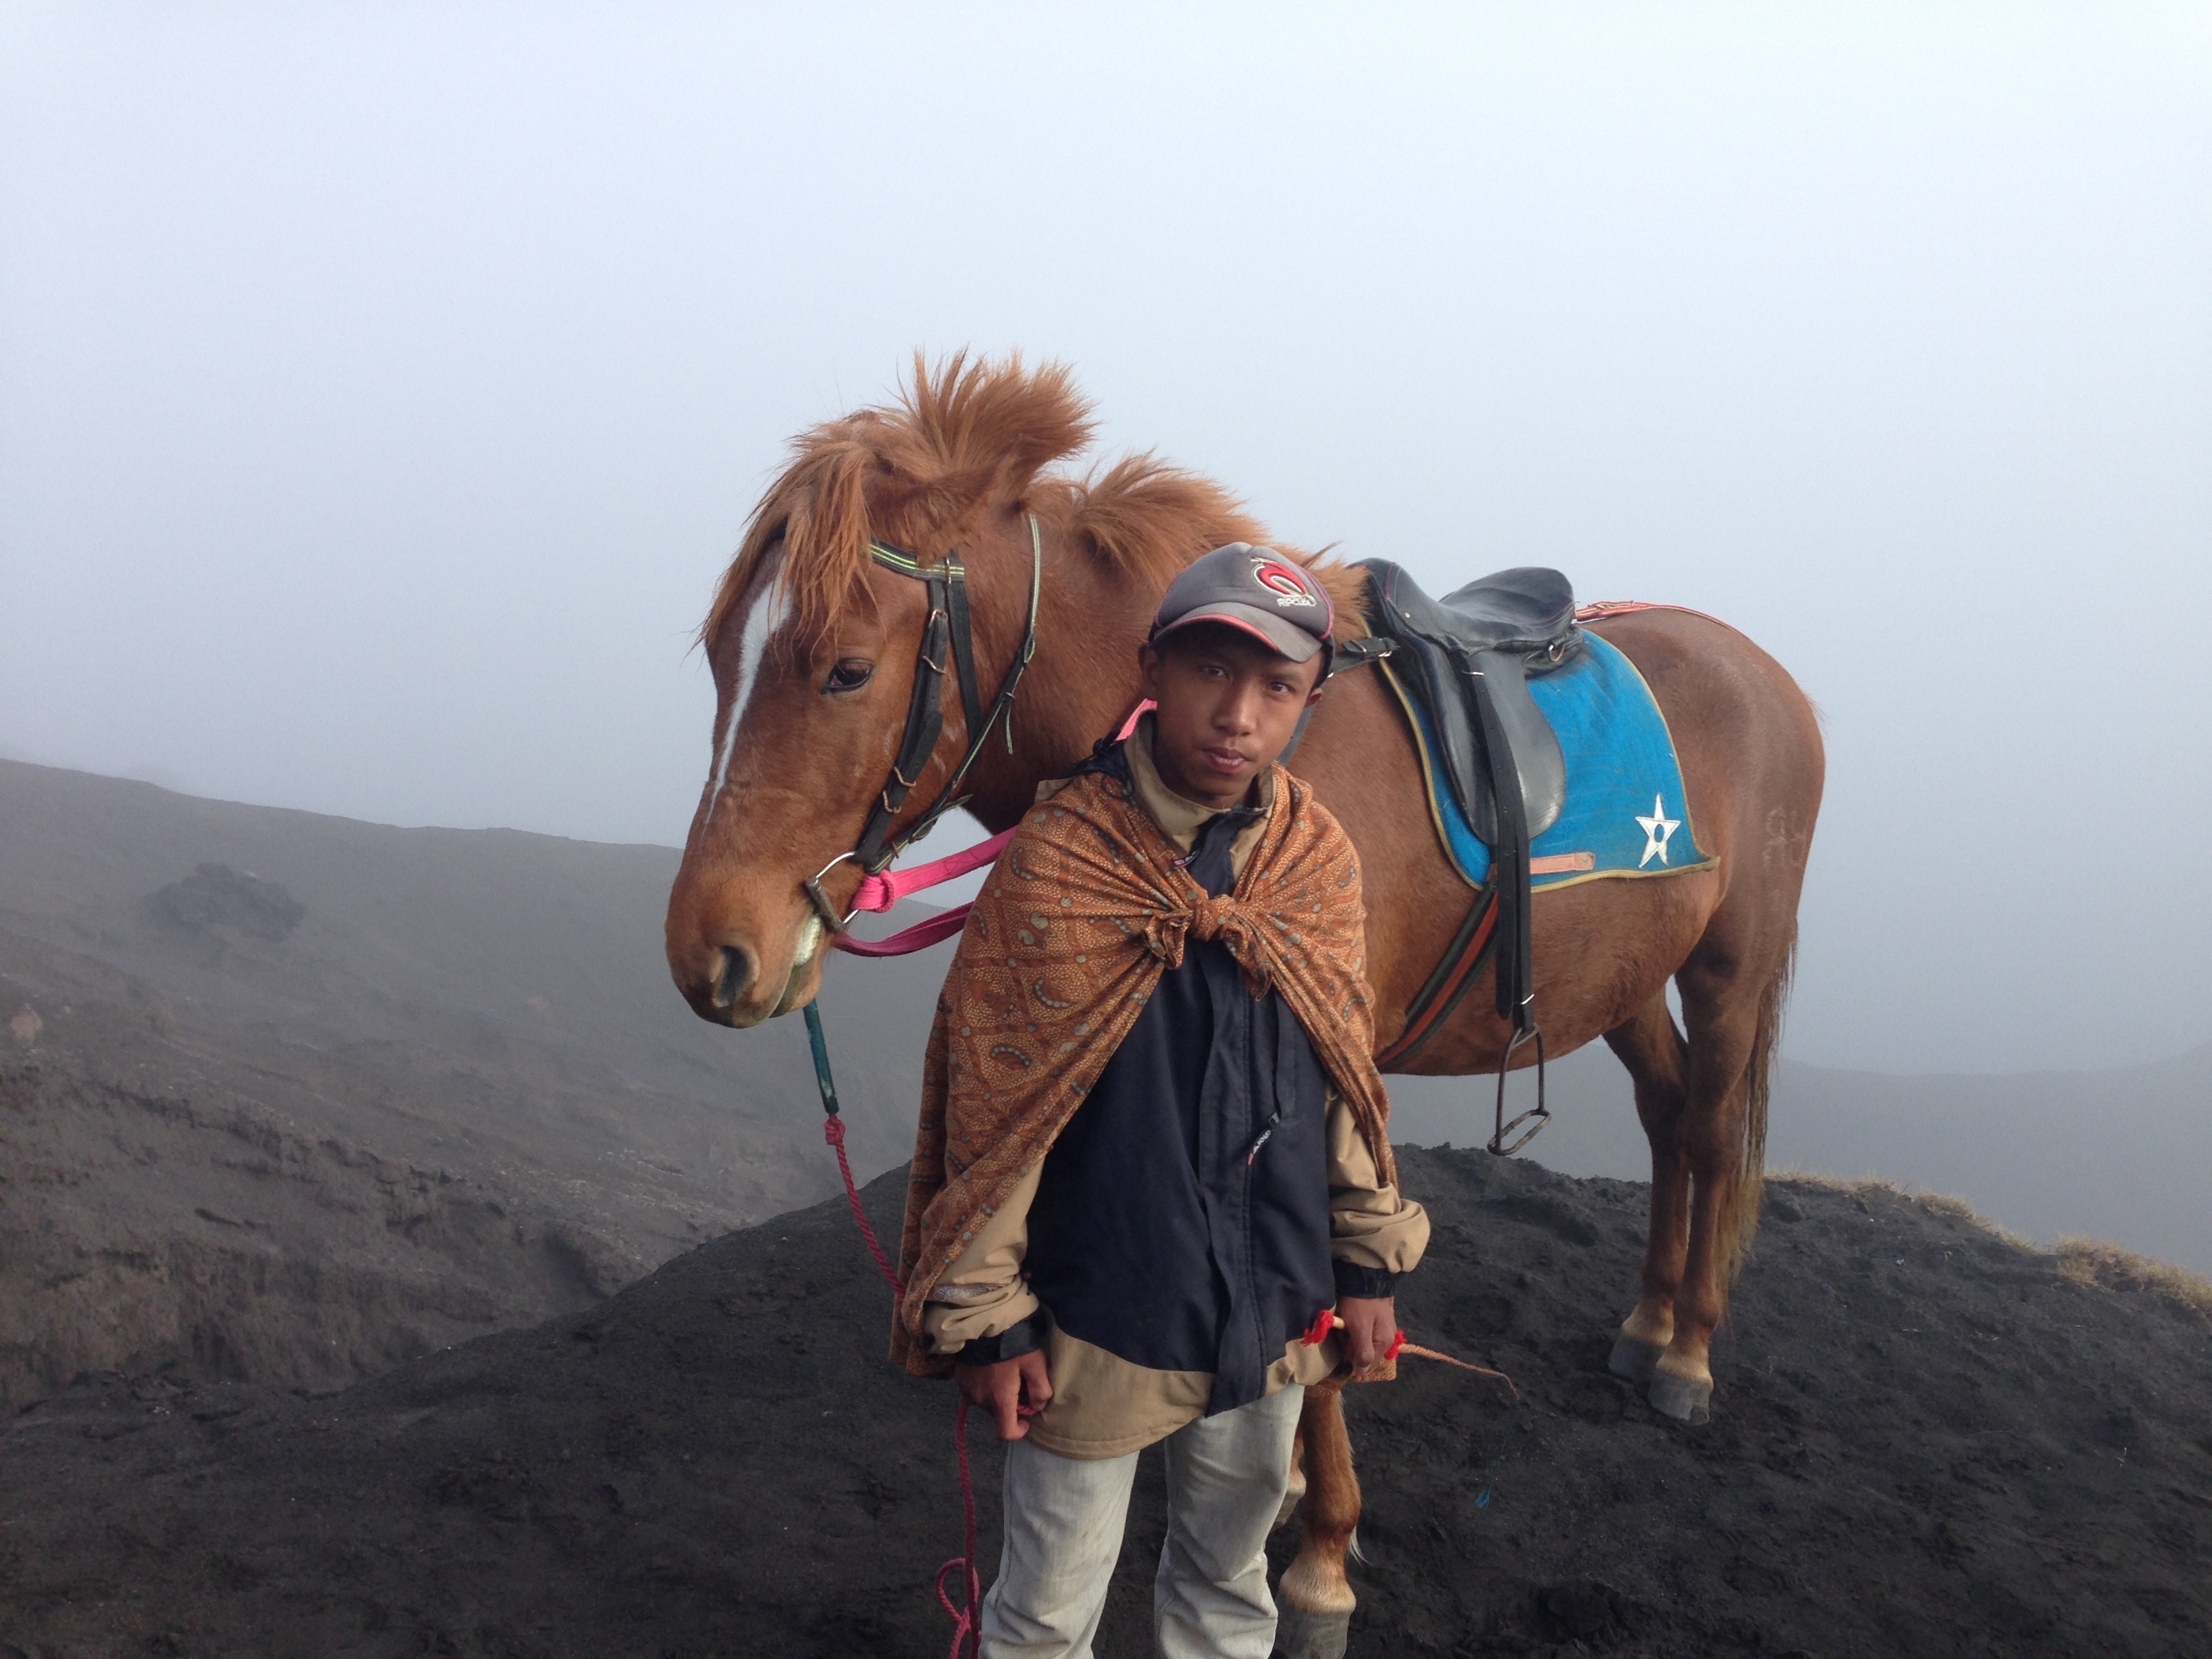
horse, horse like mammal